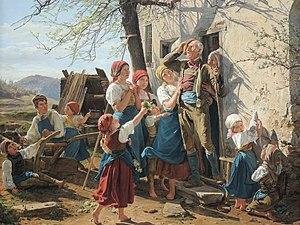
Ferdinand Georg Waldmüller, Retour à la vie, huile sur panneau